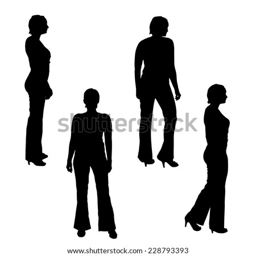
vector silhouette of a woman on white background .